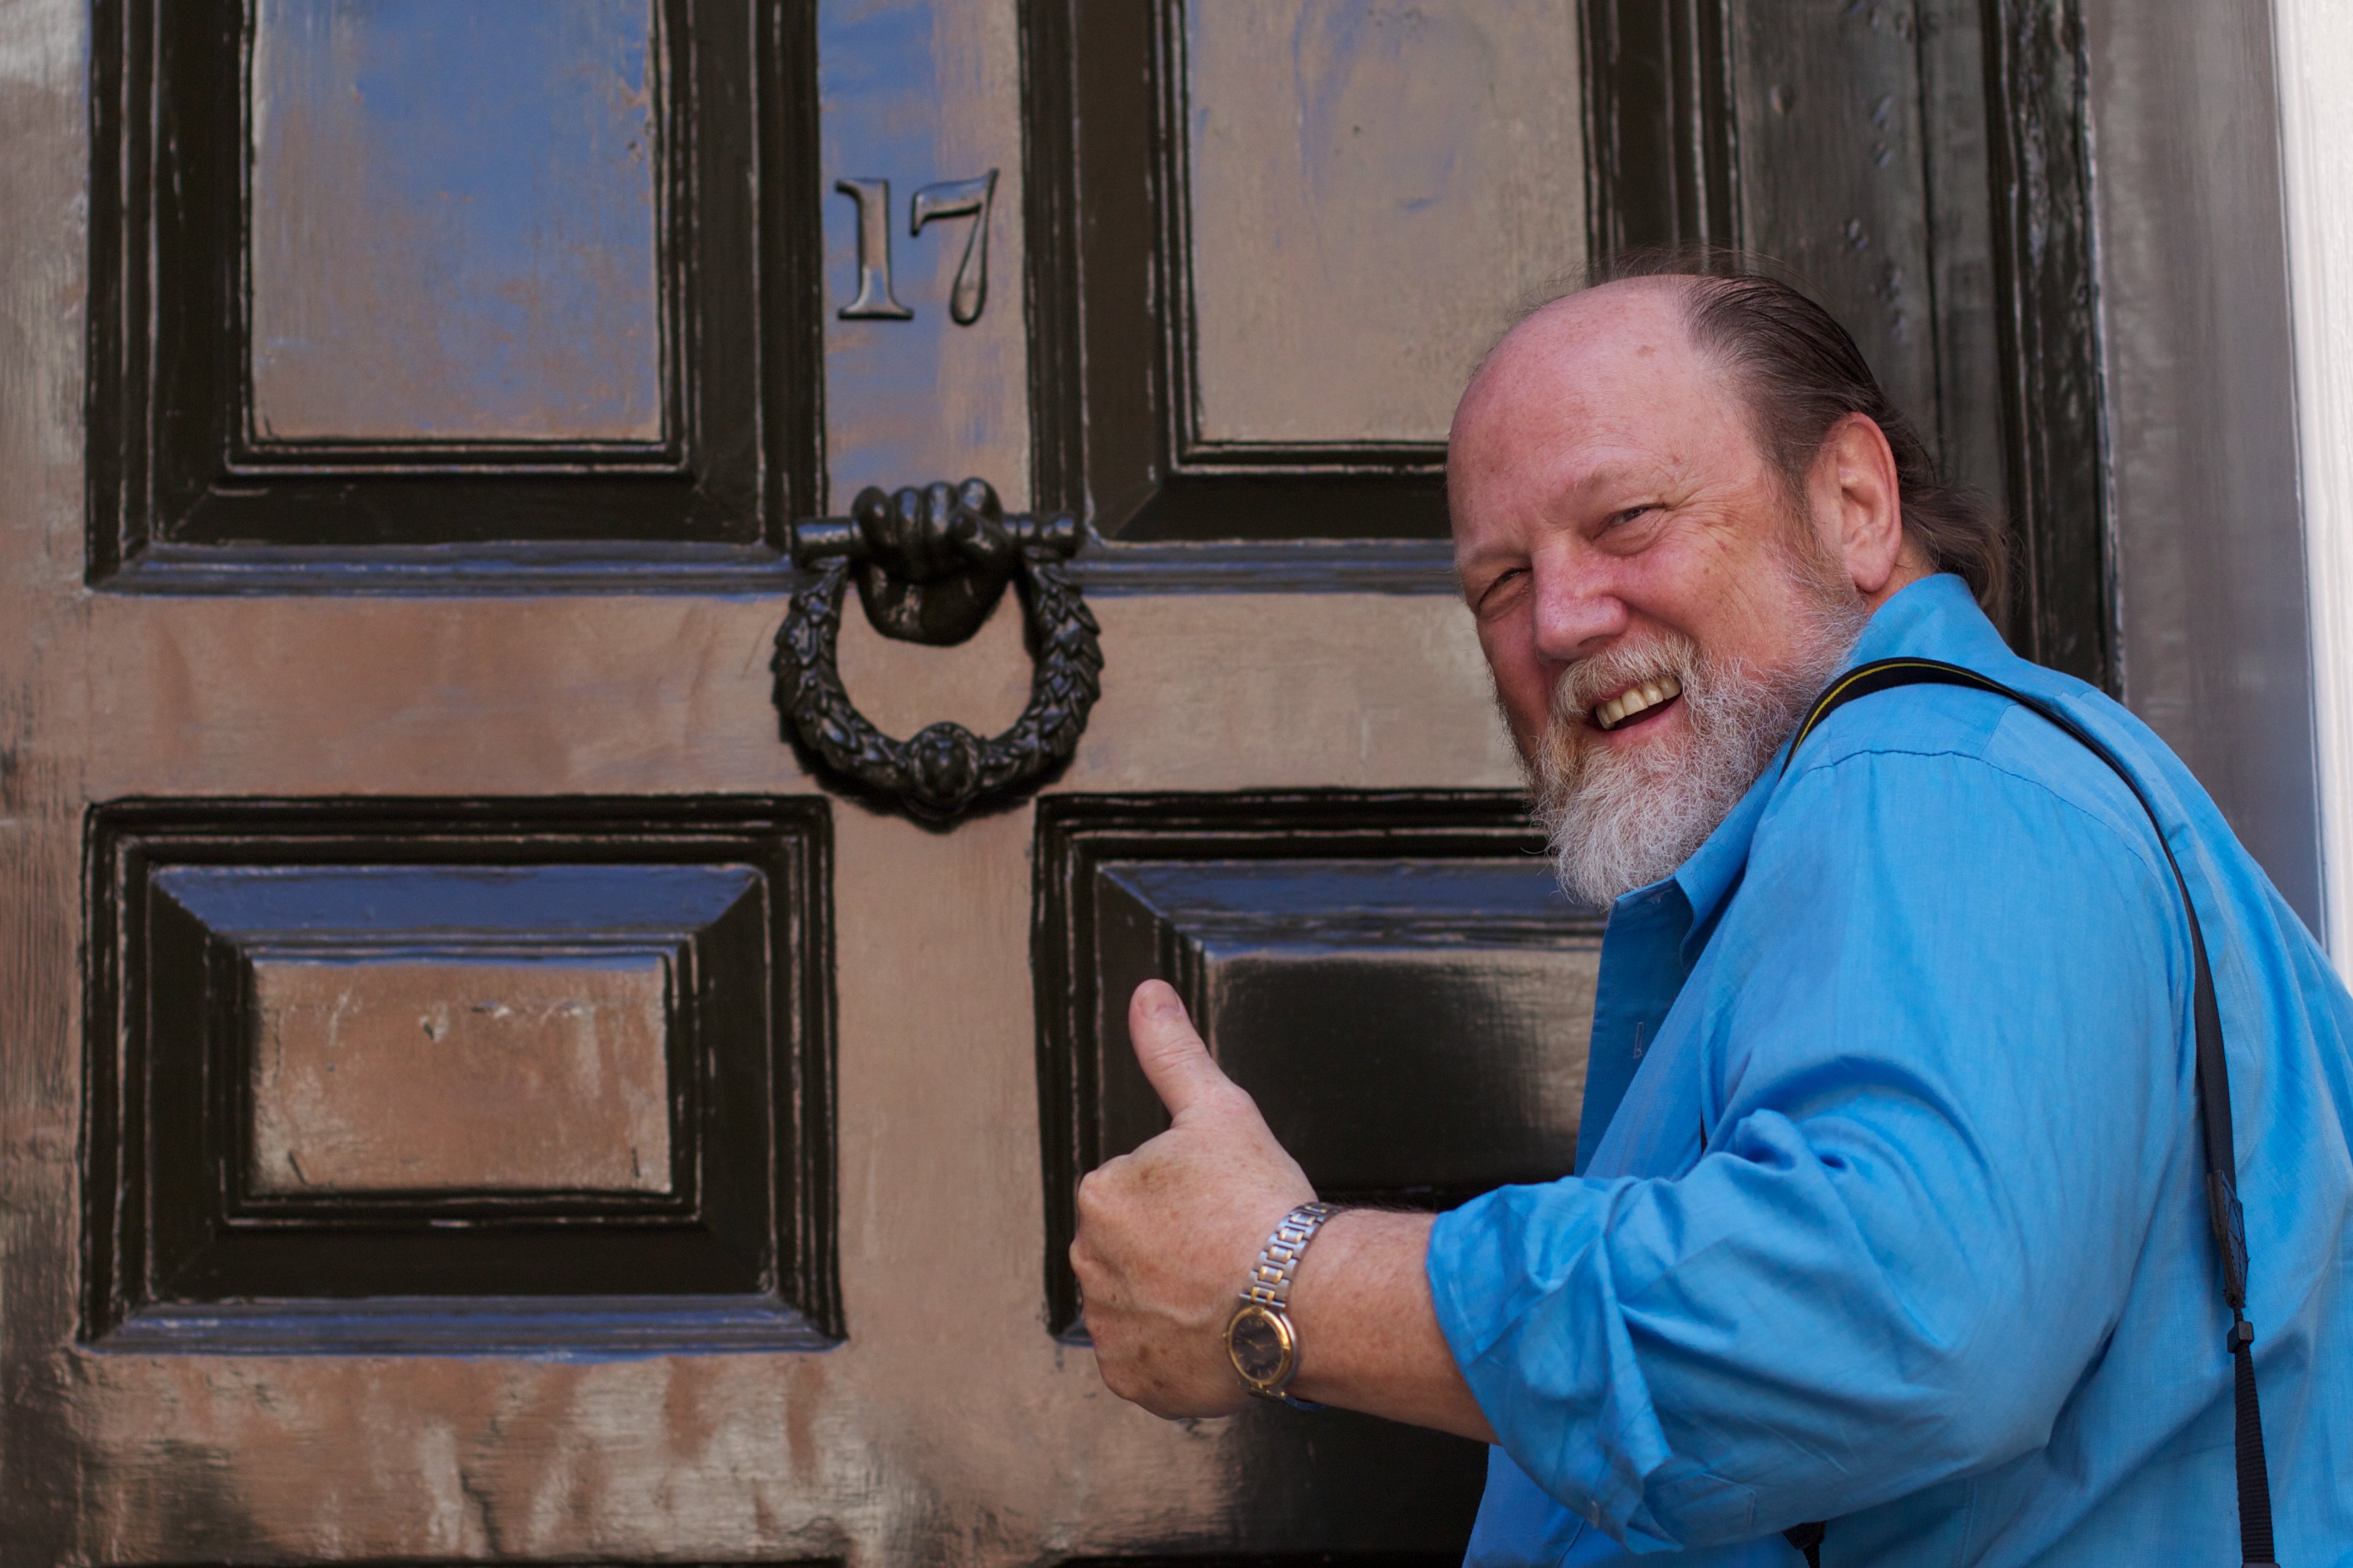
window, blue, photograph